Dogger Bank incident

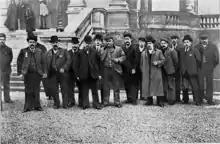
British fishermen in Paris to testify before the Commission

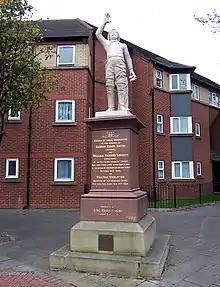
Fisherman's Memorial

The Royal Navy prepared for war, with 28 battleships of the Home Fleet being ordered to raise steam and prepare for action, while British cruiser squadrons shadowed the Russian fleet as it made its way through the Bay of Biscay and down the coast of Portugal. Rozhestvensky initial defence in part relied on reports by some of the fishermen that they had had seen a torpedo destroyer loitering in the area until dawn. Since the Russian fleet did not contain such a vessel he argued it must have been a Japanese torpedo boat. The British dismissed this claim, suggesting if they had seen anything, it was the "Kamchatka", although they did perform quiet enquires of the navies in the area to rule them out. No non-Russian warship has ever been identified as being in the area and it's unclear what, if anything, the fishermen saw.